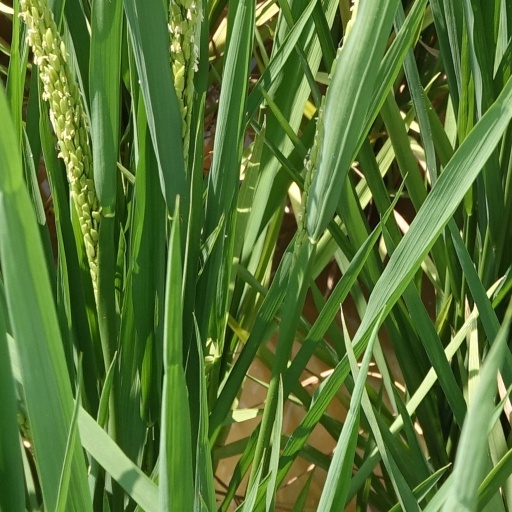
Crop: rice